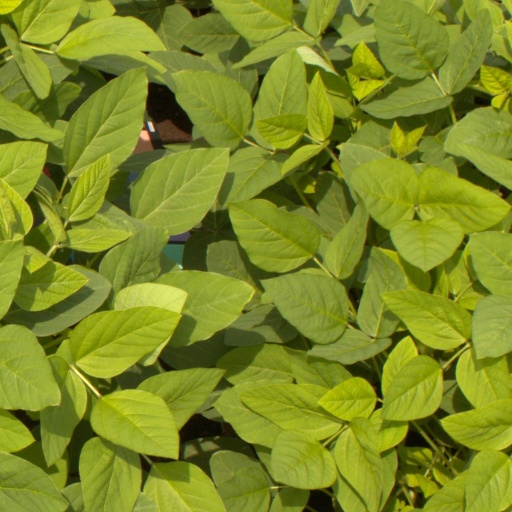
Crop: soybean